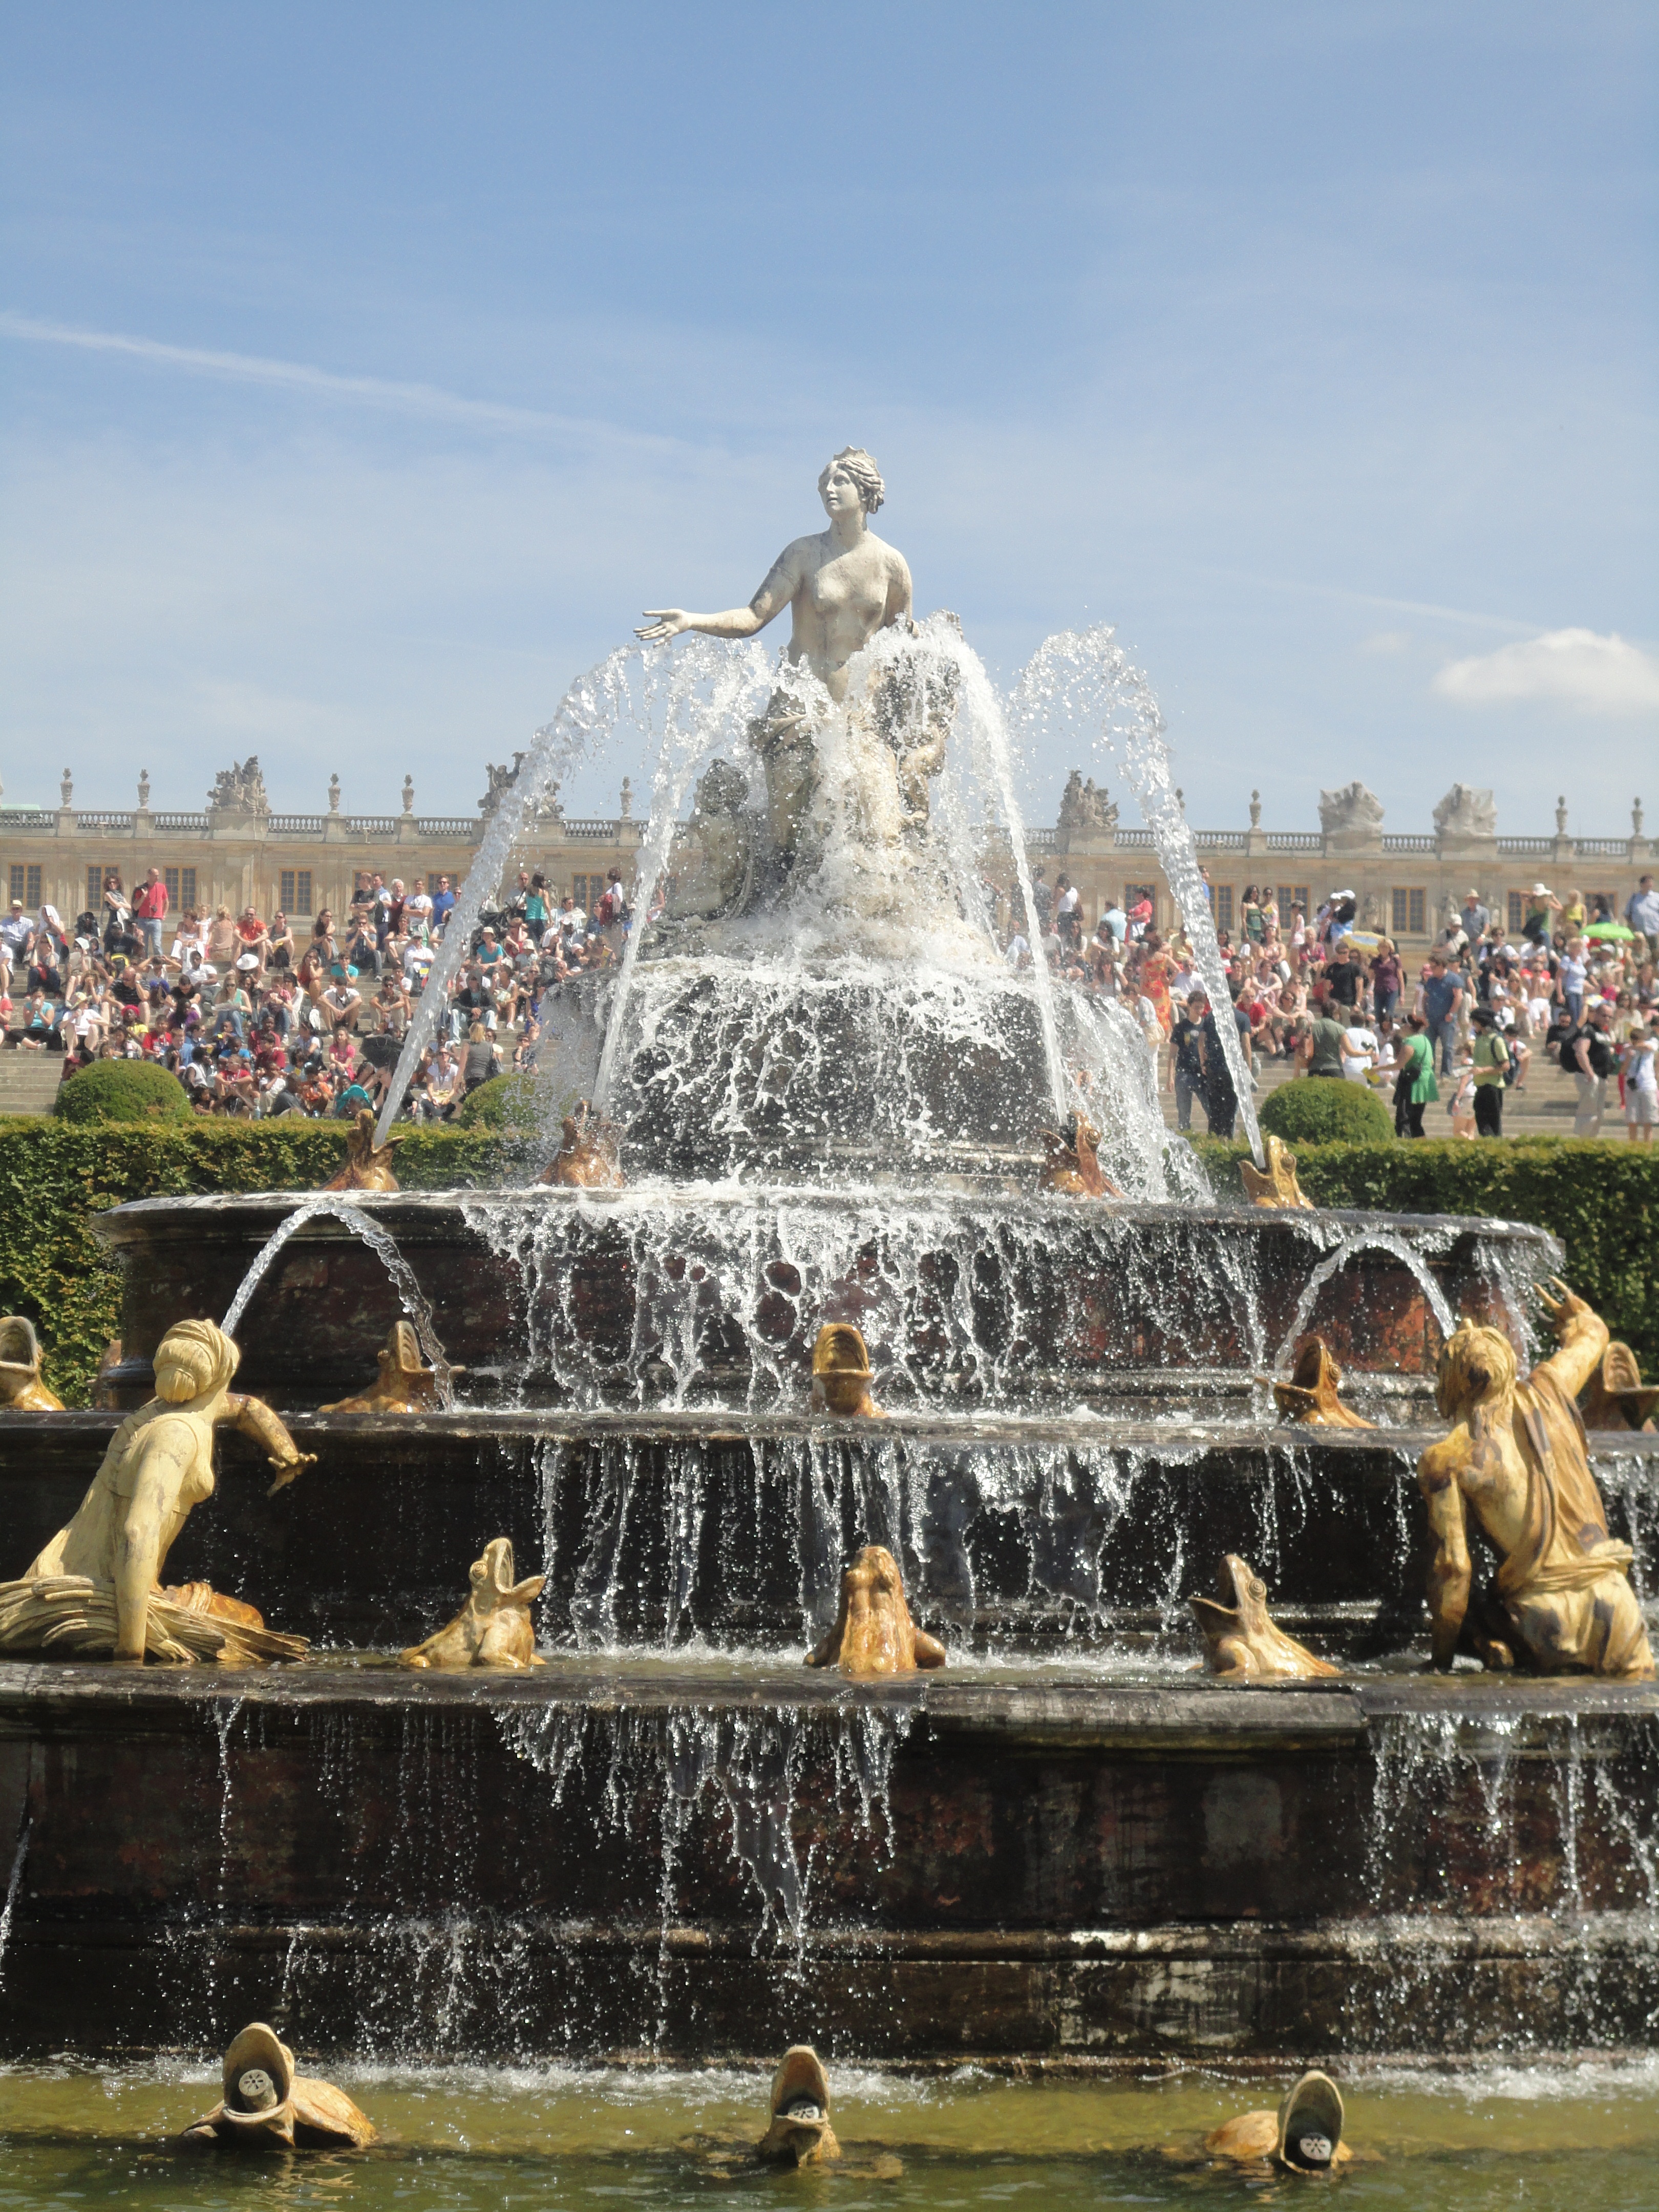
monument, france, statue, landmark, fountain, water feature, ancient rome, musical fountain, palace of versailles